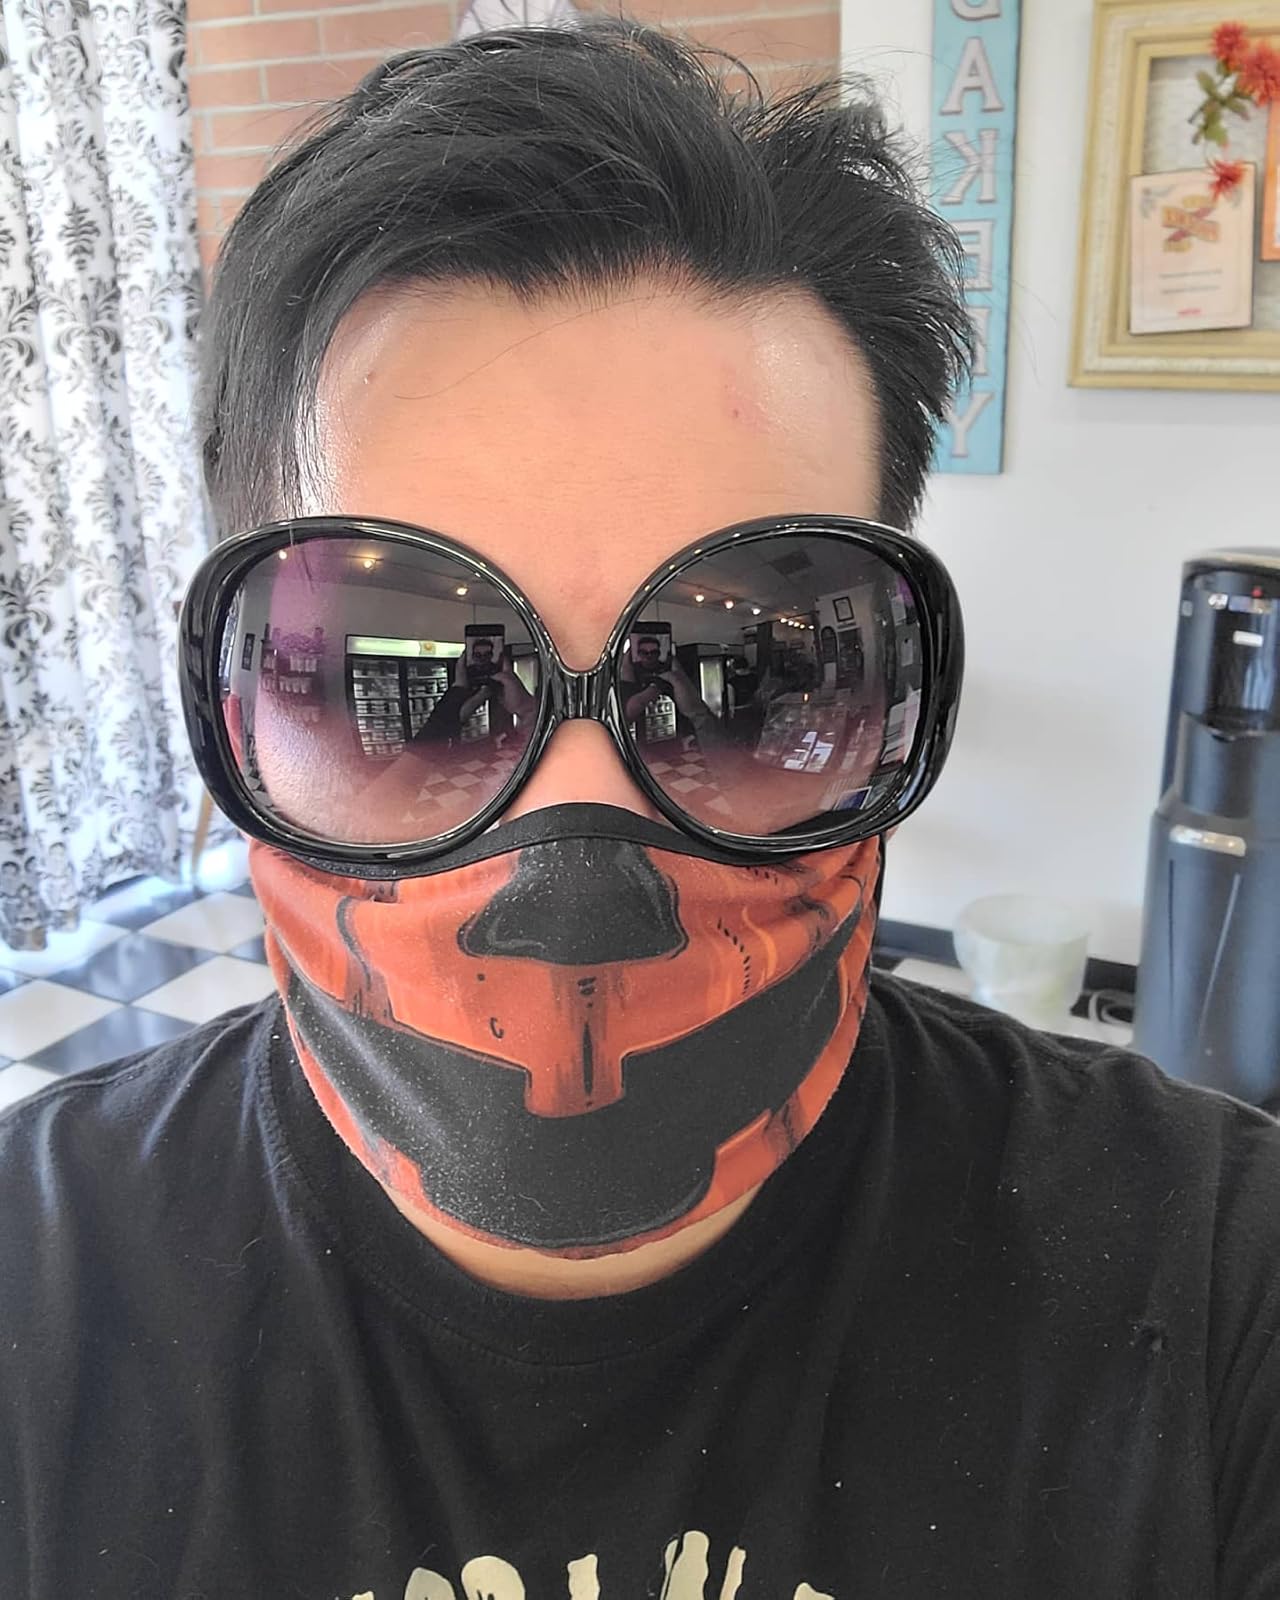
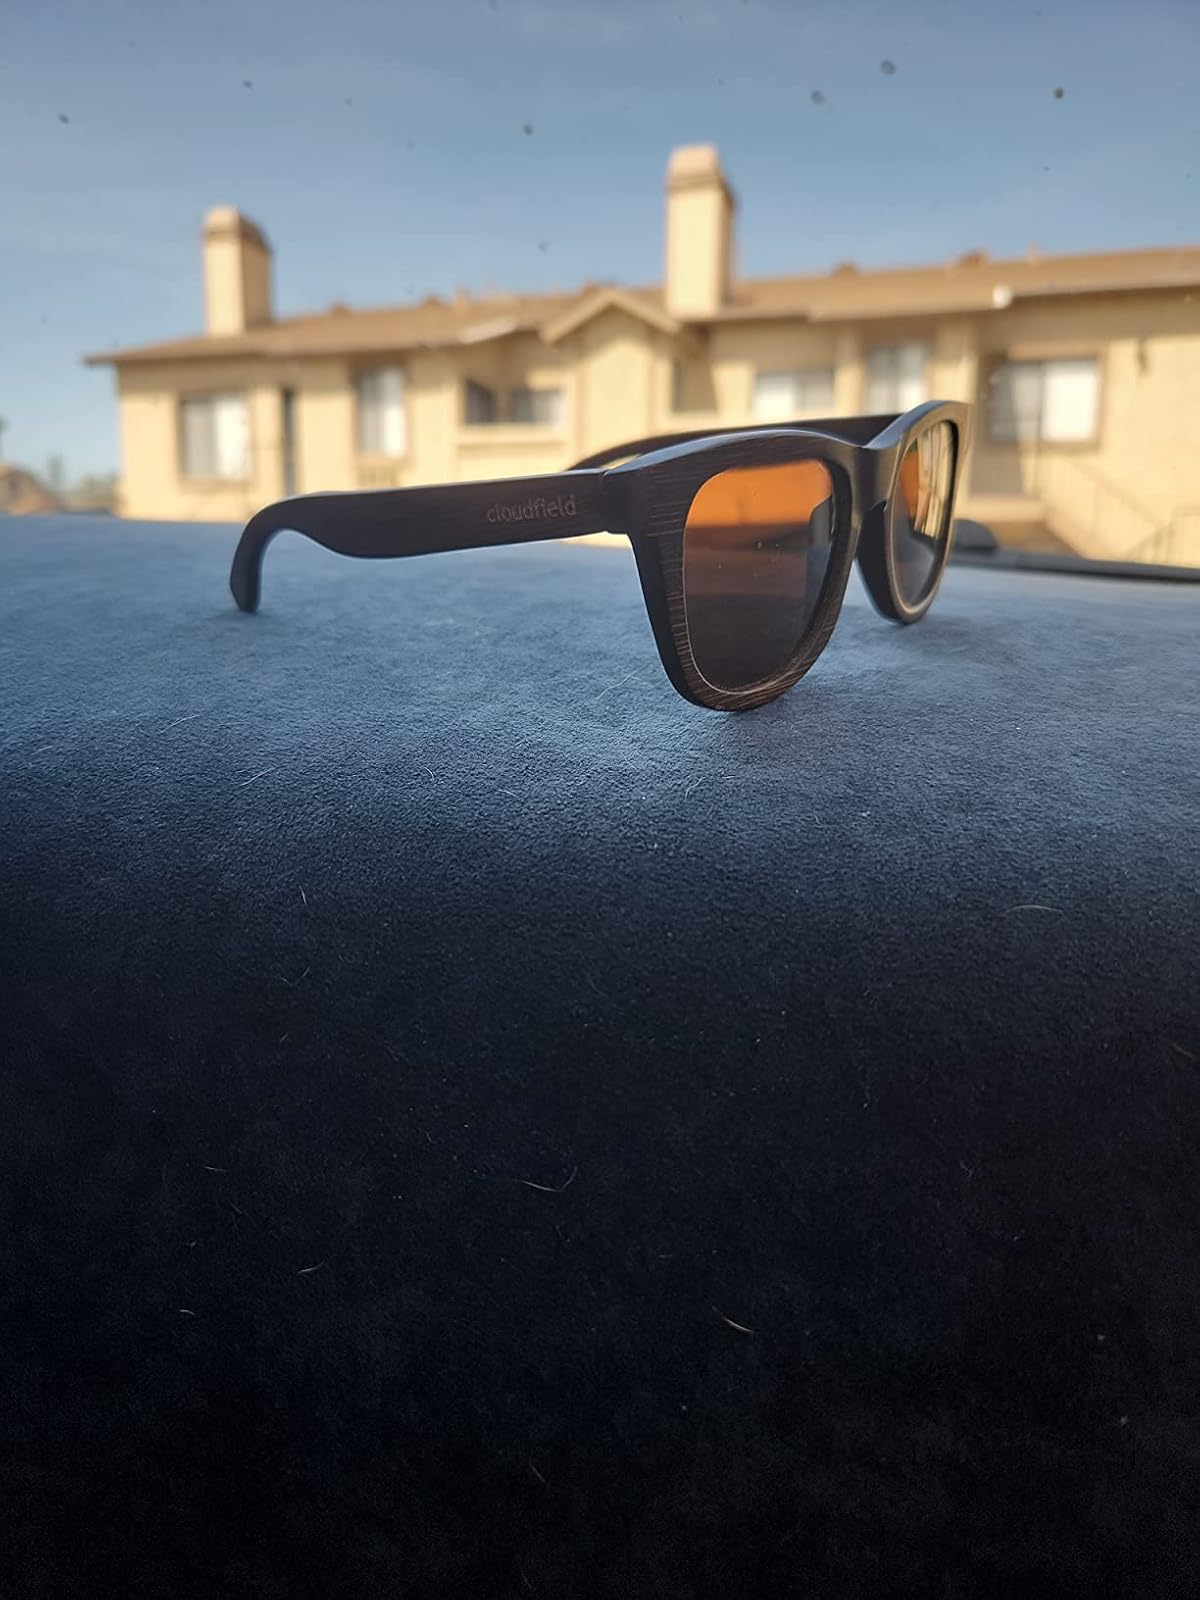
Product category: accessories_sunglasses
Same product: no